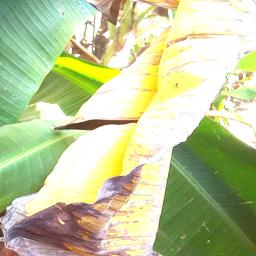
Label: MALBHOG LEAF